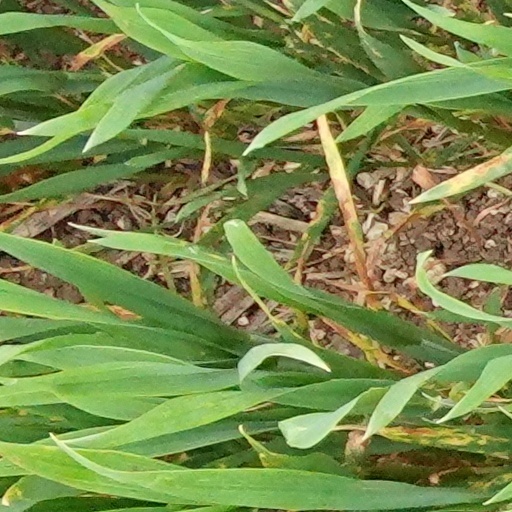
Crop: wheat